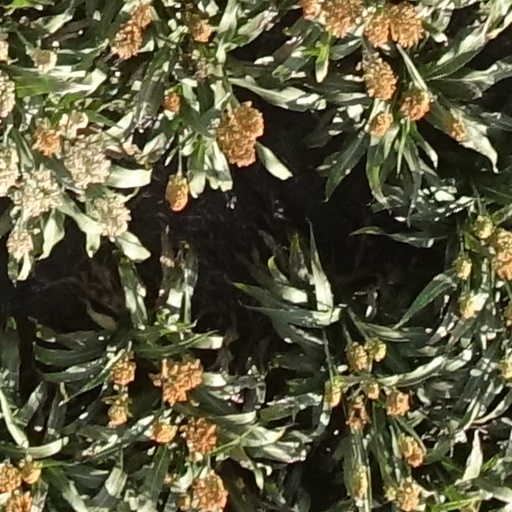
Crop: sorghum